Isolation tank

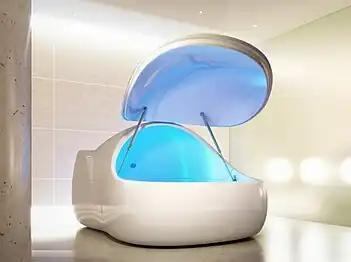
Example of a float tank using a pod design

An isolation tank, sensory deprivation tank, float tank, float pod, float cabin, flotation tank, or sensory attenuation tank is a water filled, pitch-black, light-proof, soundproof environment heated to the same temperature as the skin.